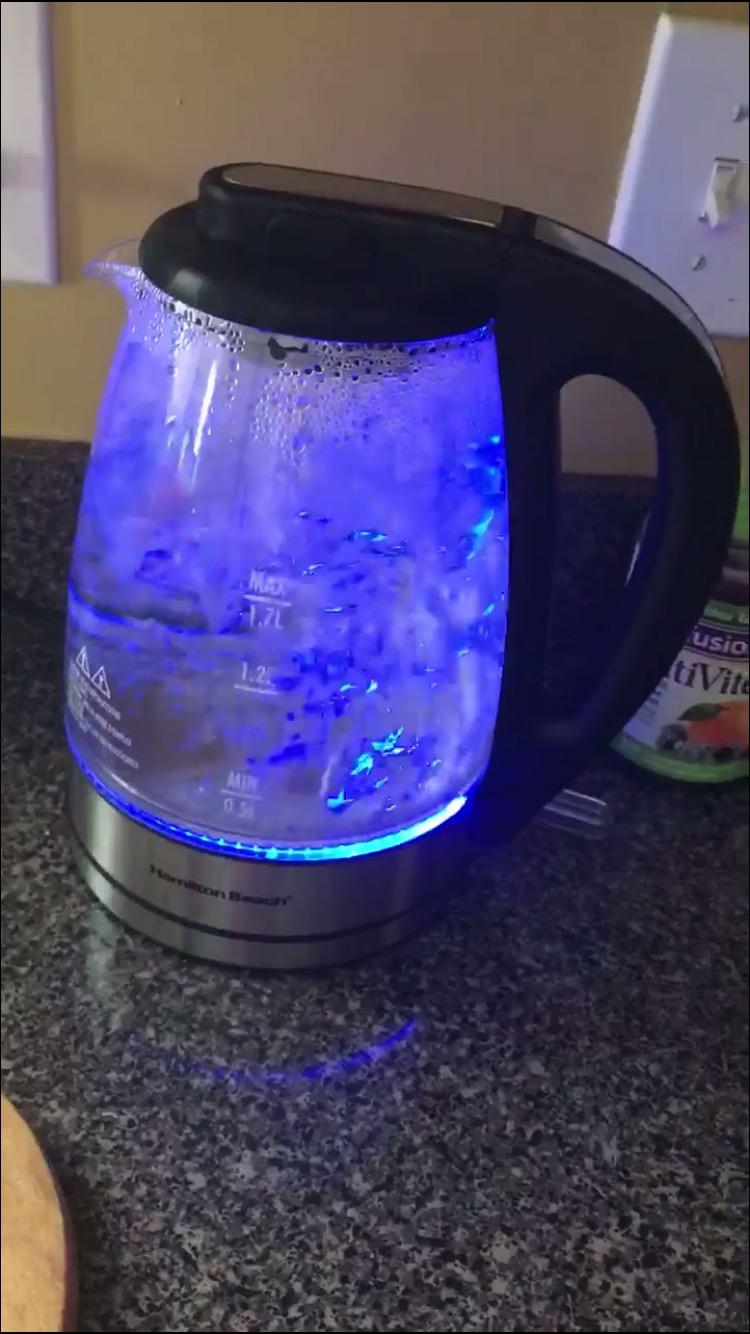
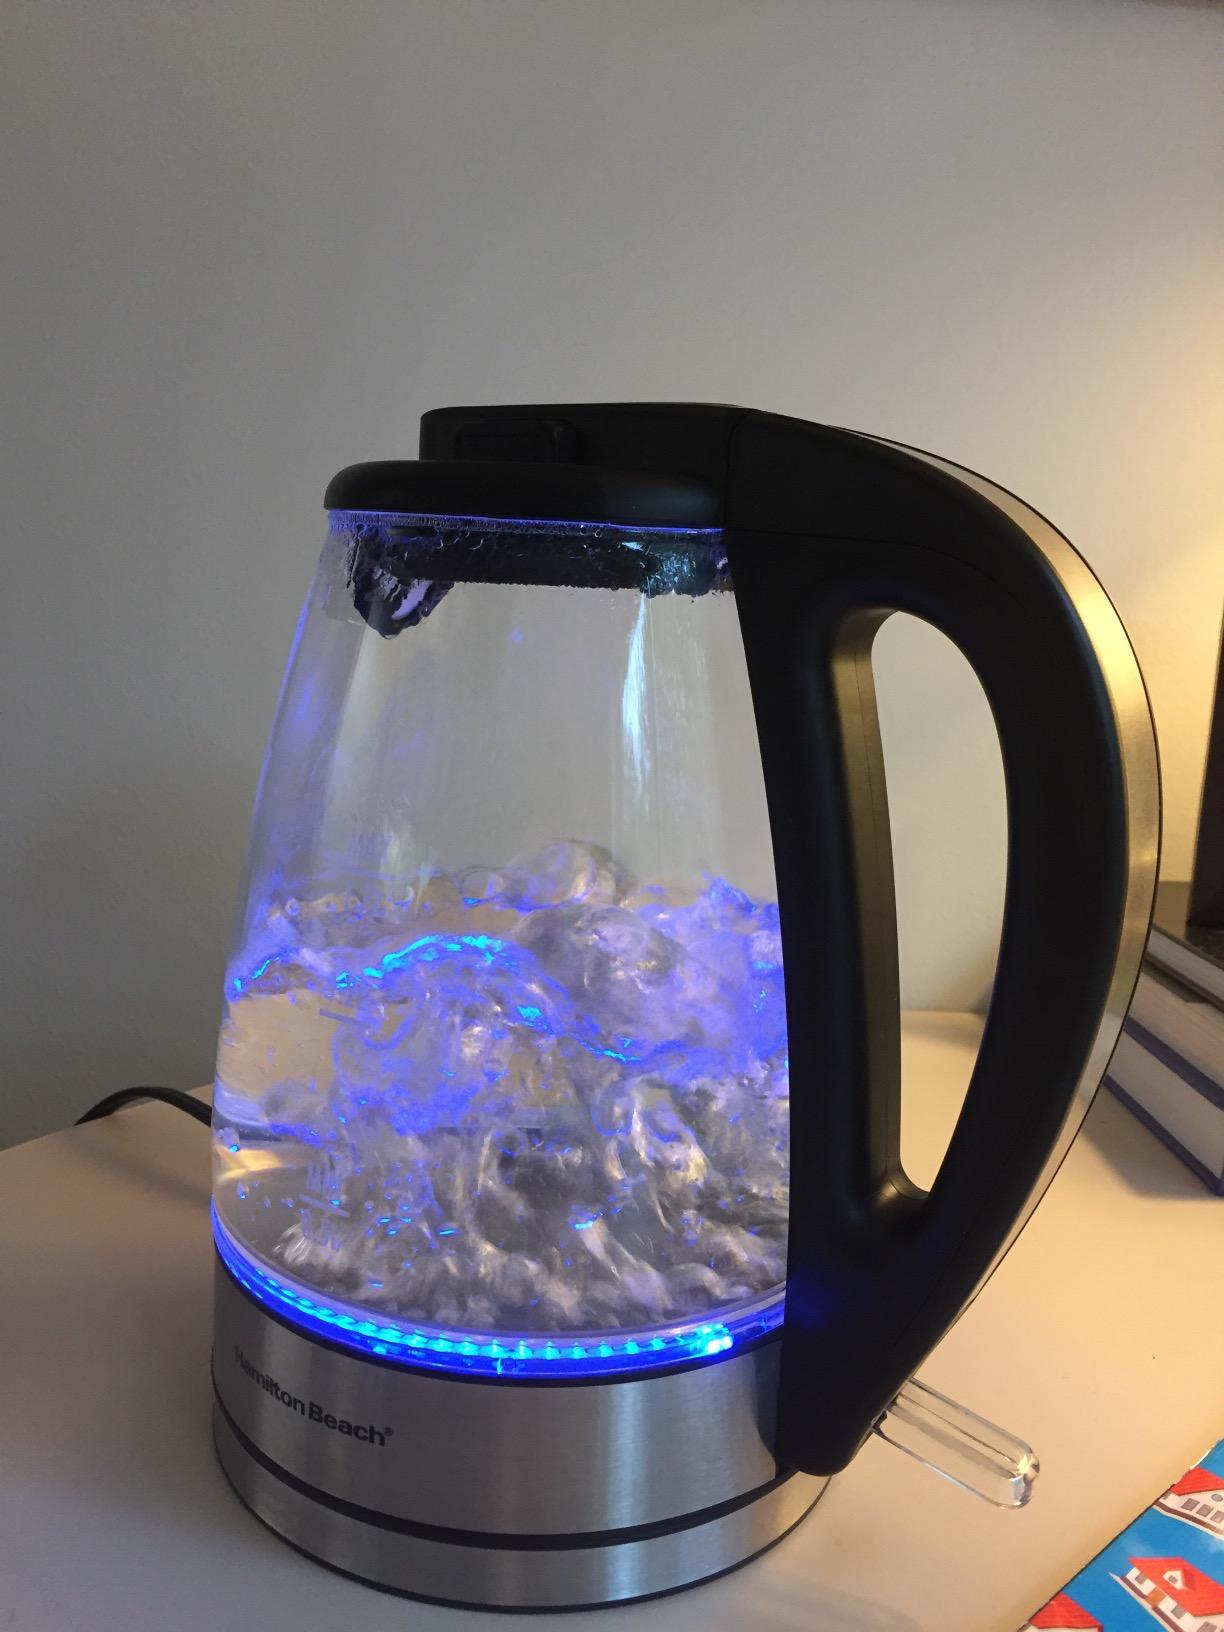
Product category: items_kettle
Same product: yes